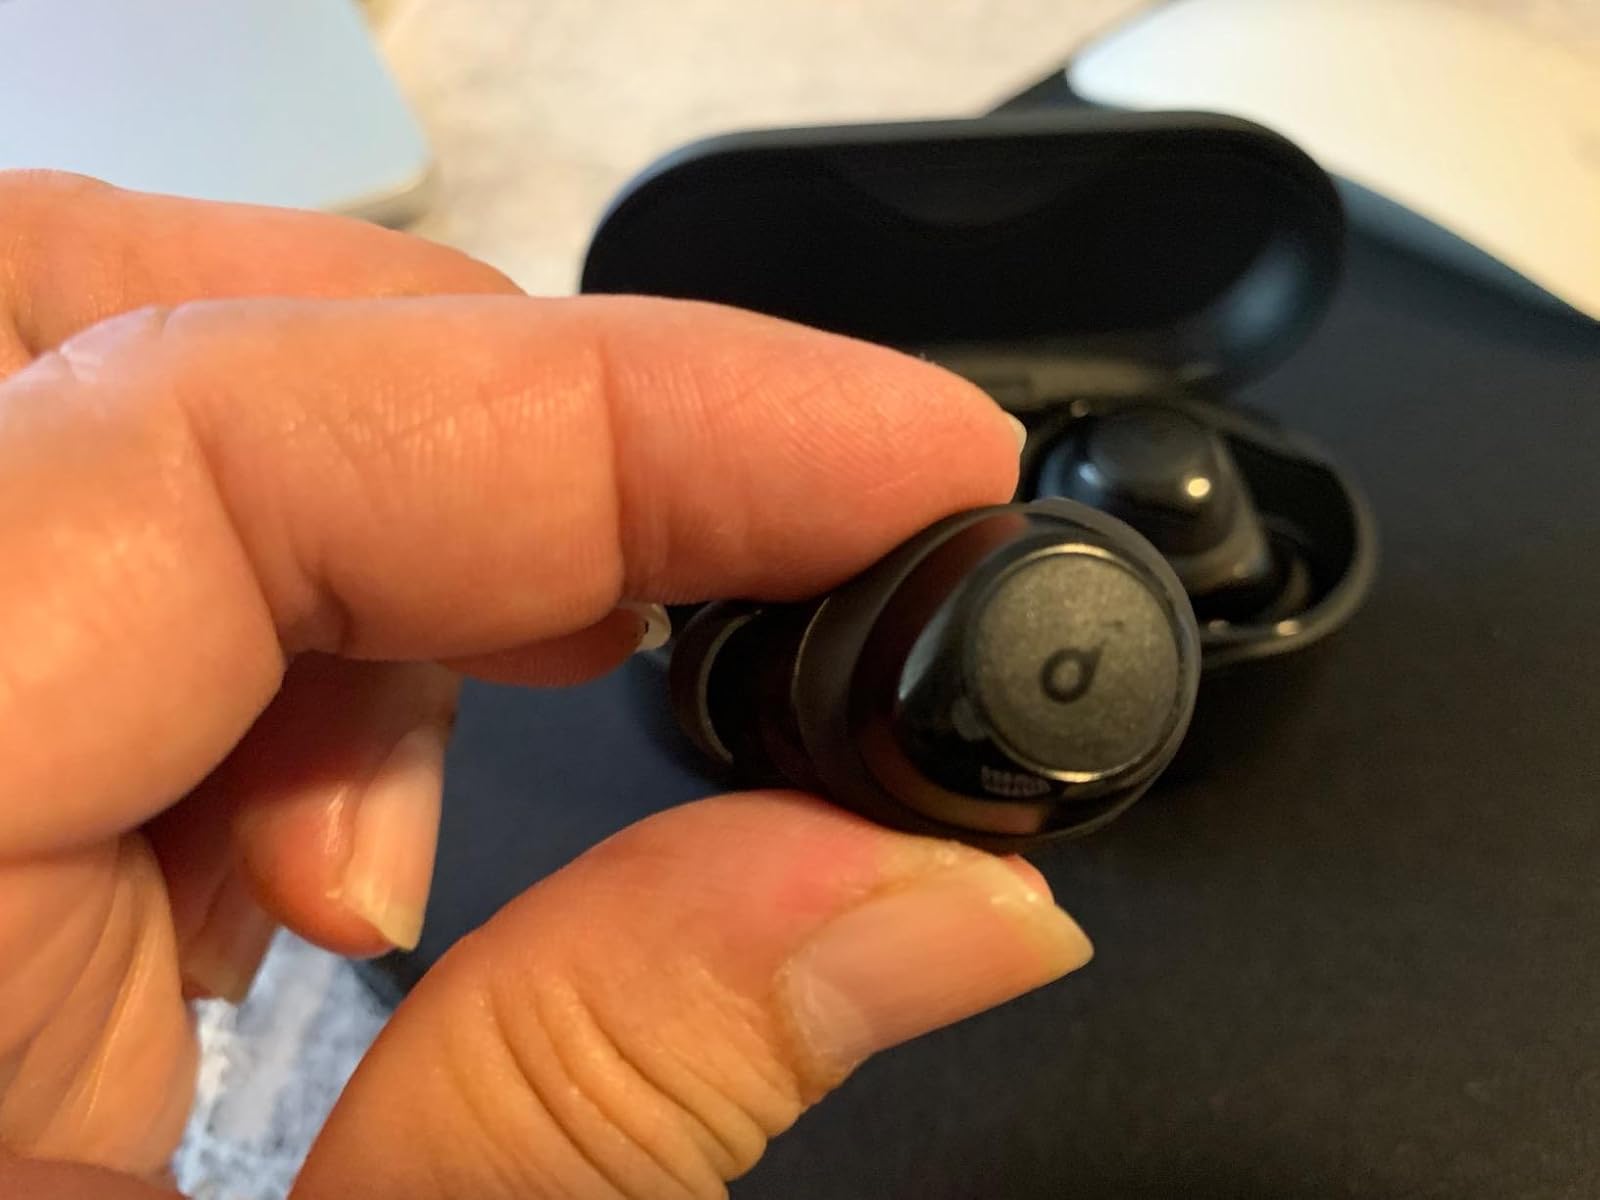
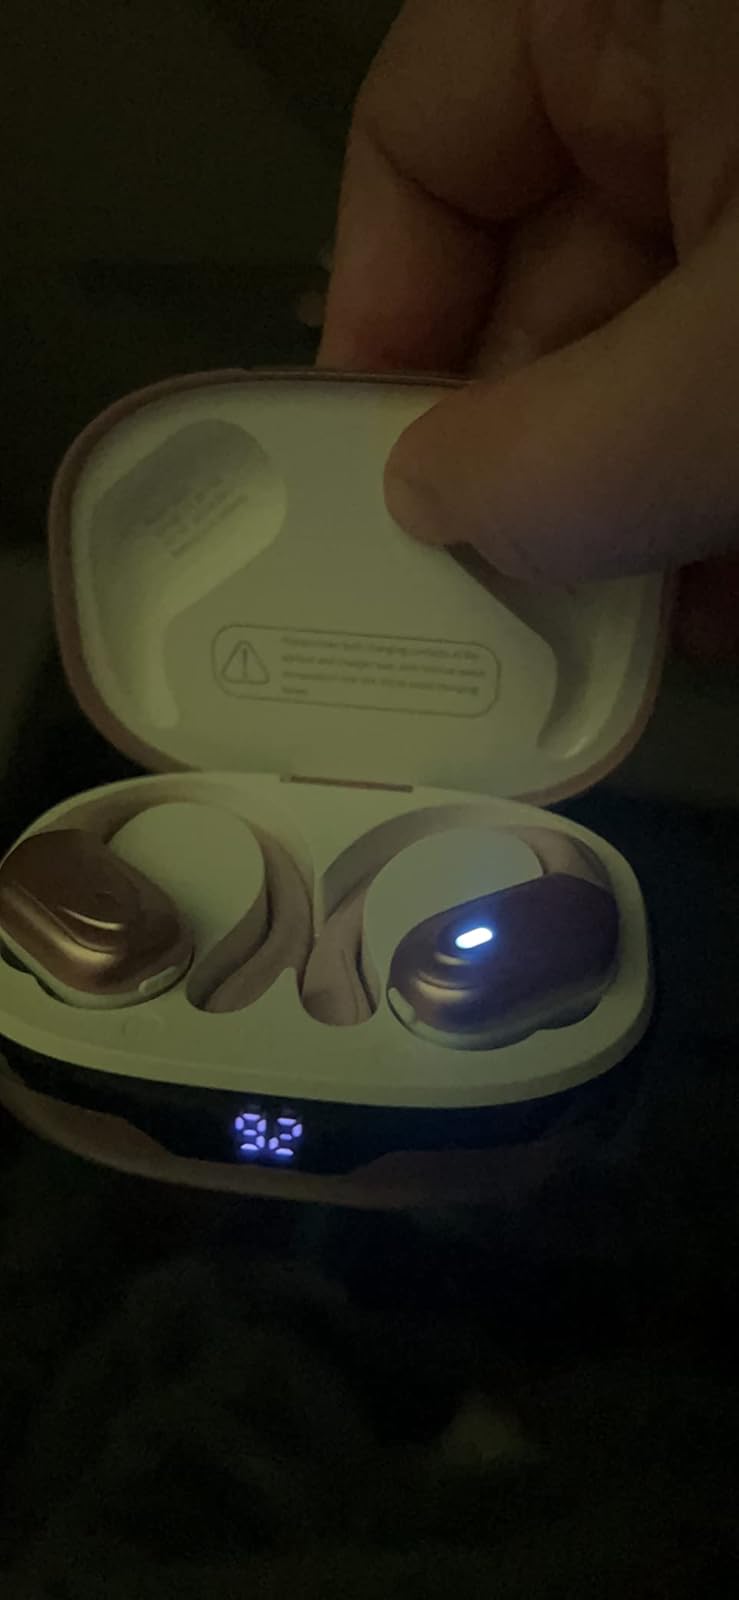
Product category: earbuds
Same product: no